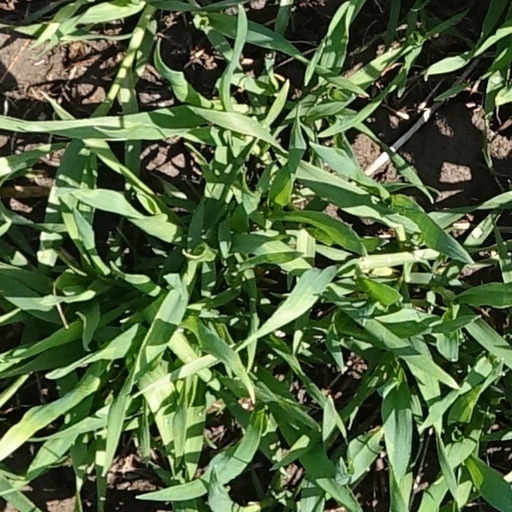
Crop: wheat